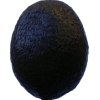
Label: black_avocado